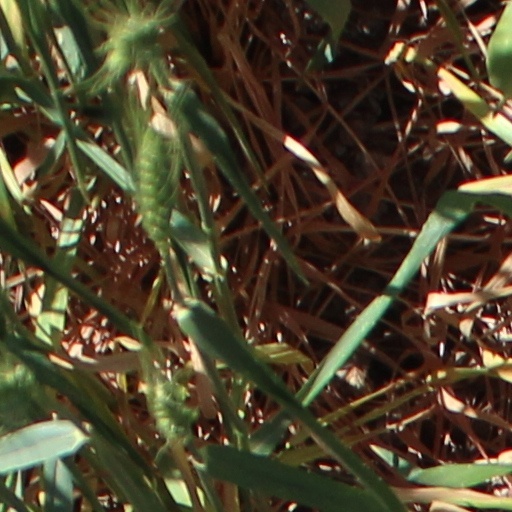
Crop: wheat